Nintendo 64 accessories

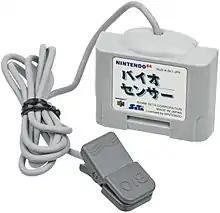
Bio Sensor

The Bio Sensor (NUS-A-BIO-JPN) is an ear clip that plugs into the Controller Pak slot of the controller to measure the user's heart rate. It was manufactured by Seta and released only in Japan. It is compatible only with "Tetris 64", which causes simpler or more complex shapes to drop depending on how fast the player's heart is beating. This device is similar to the unreleased Wii Vitality Sensor.